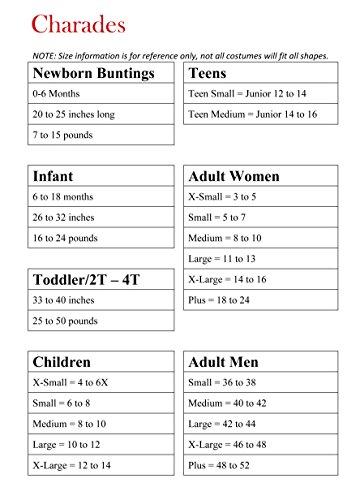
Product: Charades - Boys Fire Chief Helmet
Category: Toys & Games | Dress Up & Pretend Play | Hats
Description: Child's plastic fire Chief helmet.
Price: $10.99